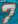
Number: 7